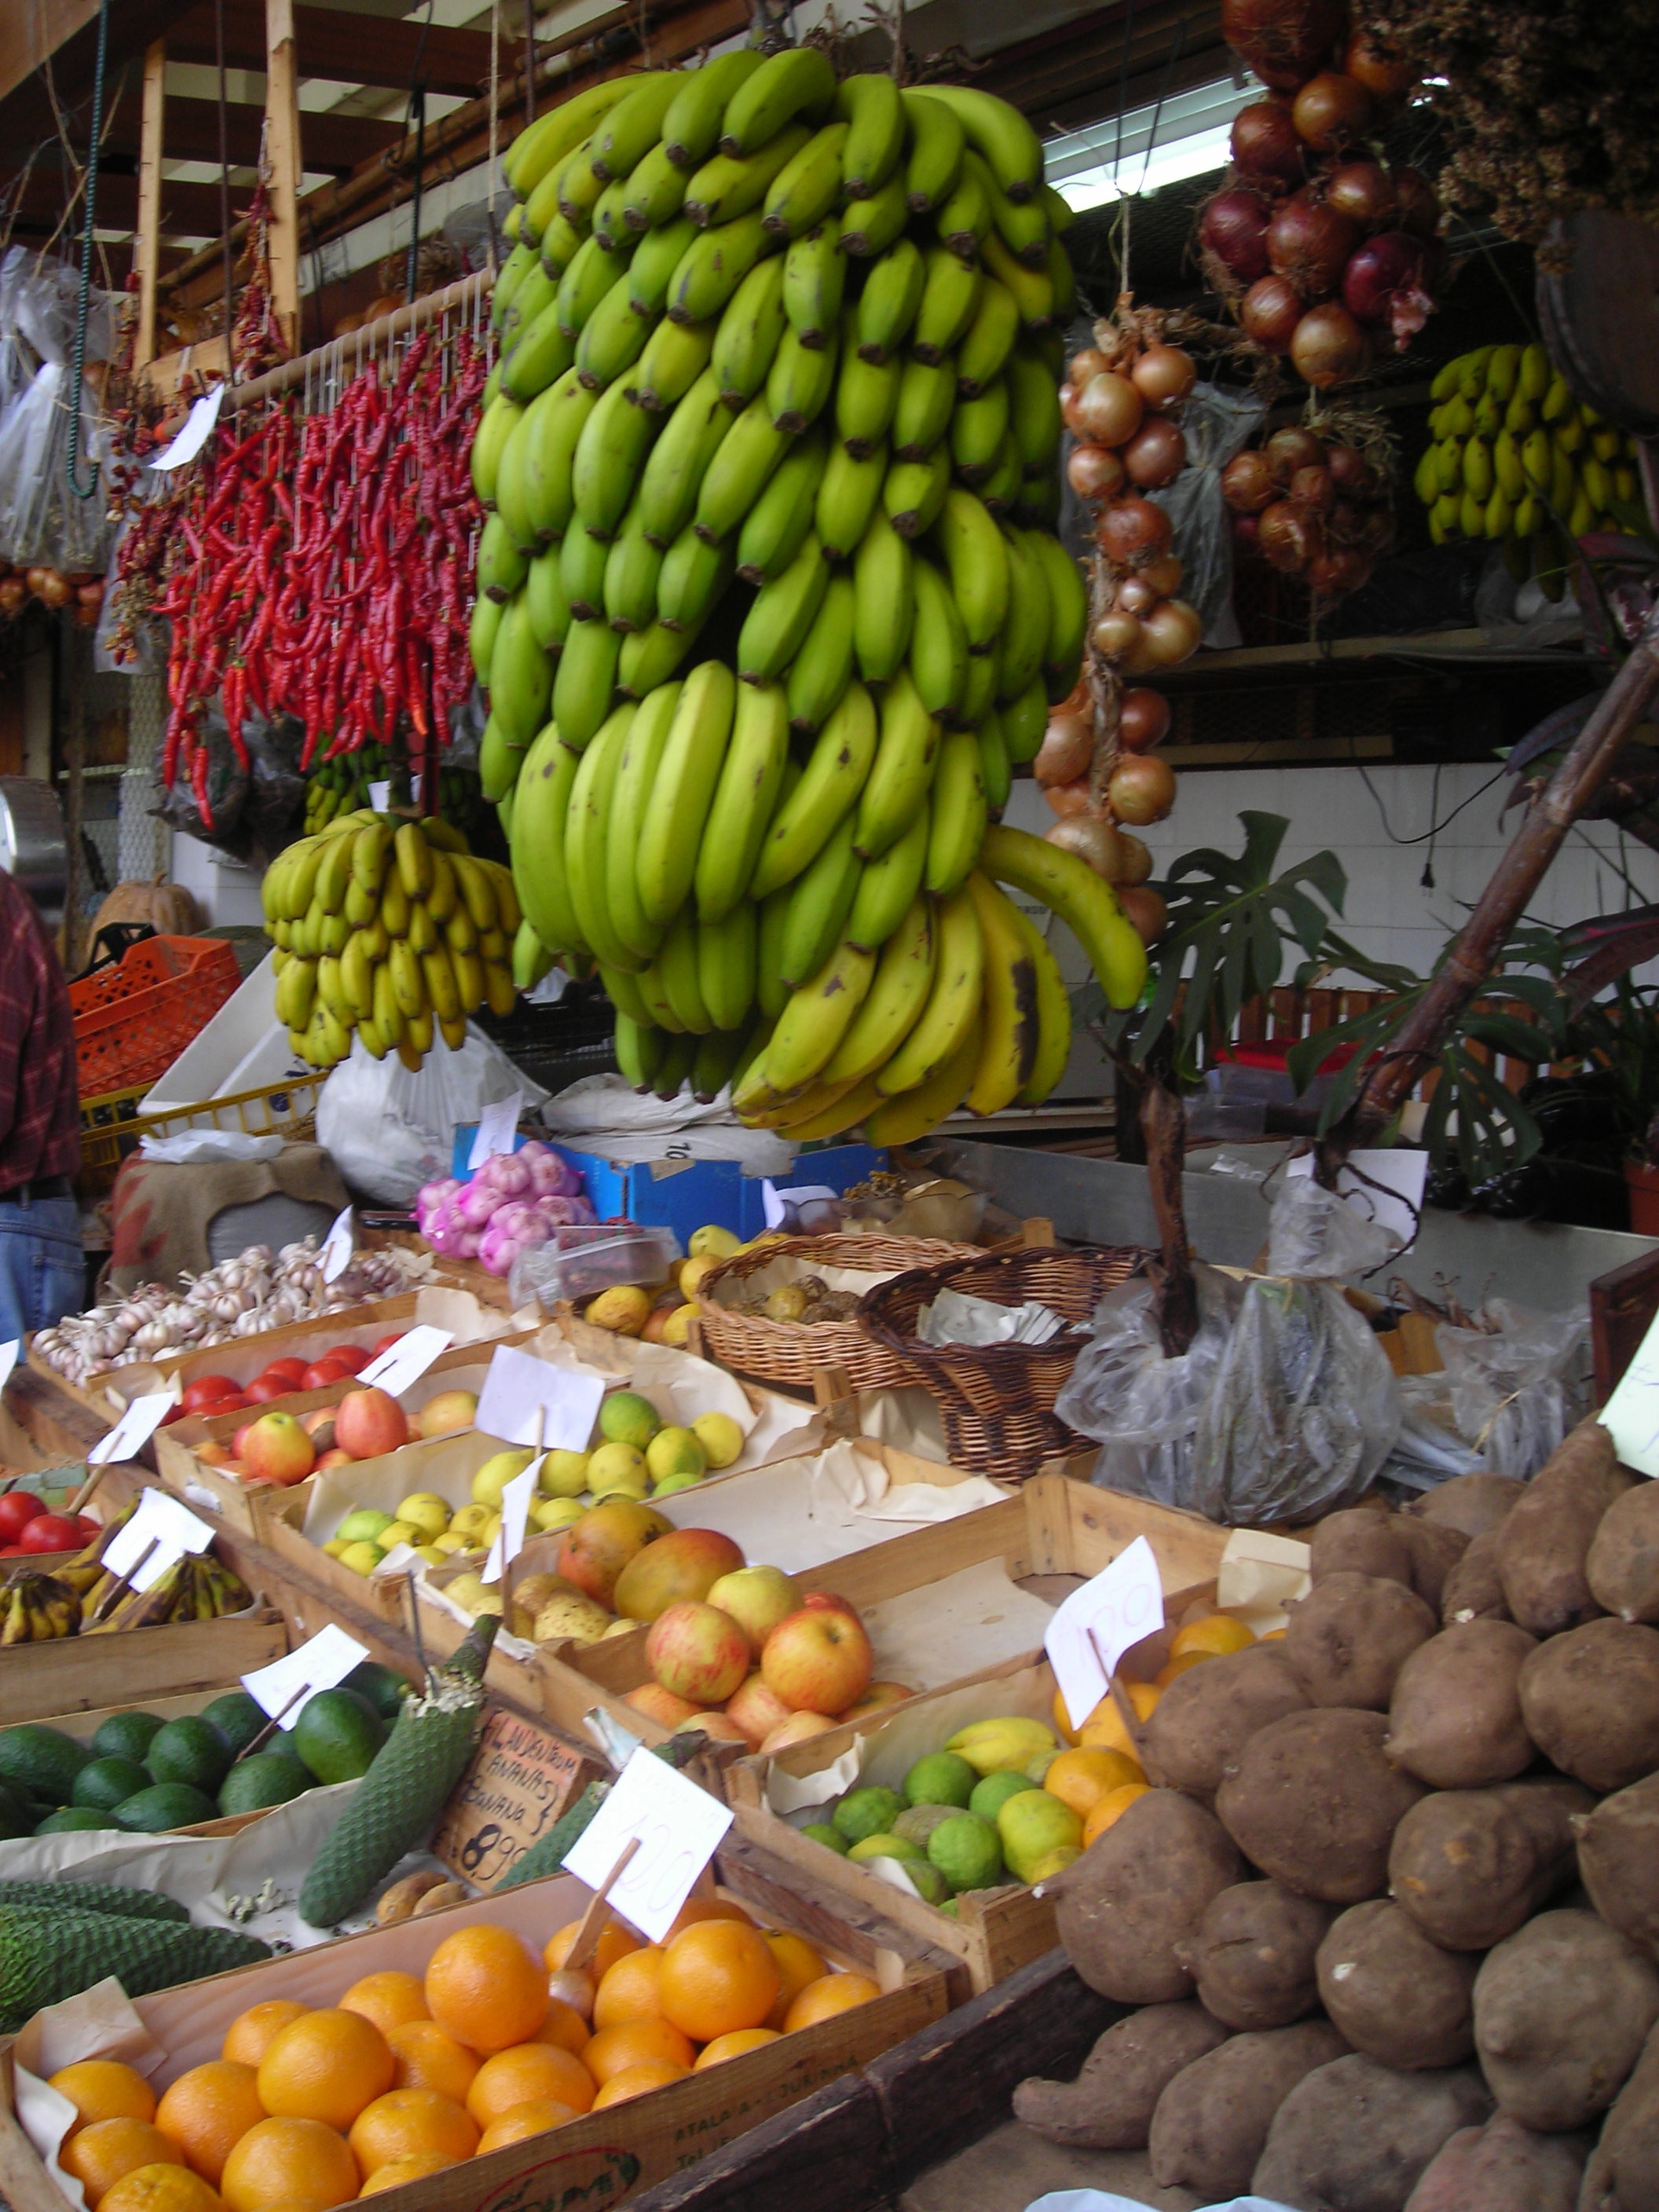
plant, fruit, city, food, vendor, produce, market, marketplace, public space, market stall, fruits, sale, madeira, farmers local market, fruit stand, local food, funchal, human settlement, greengrocer